Sara Northrup Hollister

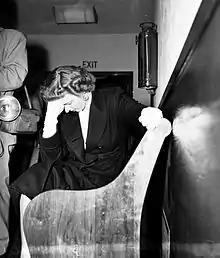
Northrup at a custody hearing, April 24, 1951

Northrup filed for divorce on April 23, 1951, charging Hubbard with "extreme cruelty" causing her "great mental anguish and physical suffering". Her allegations produced more lurid headlines: not only was Hubbard accused of bigamy and kidnapping, but she had been subjected to "systematic torture, including loss of sleep, beatings, and strangulations and scientific experiments". Because of his "crazy misconduct" she was in "hourly fear of both the life of herself and of her infant daughter, who she has not seen for two months". She had consulted doctors who "concluded that said Hubbard was hopelessly insane, and, crazy, and that there was no hope for said Hubbard, or any reason for her to endure further; that competent medical advisers recommended that said Hubbard be committed to a private sanatorium for psychiatric observation and treatment of a mental ailment known as paranoid schizophrenia."